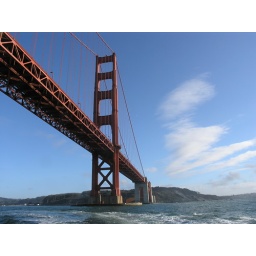
Golden Gate Bridge as seen from a boat, against a blue sky